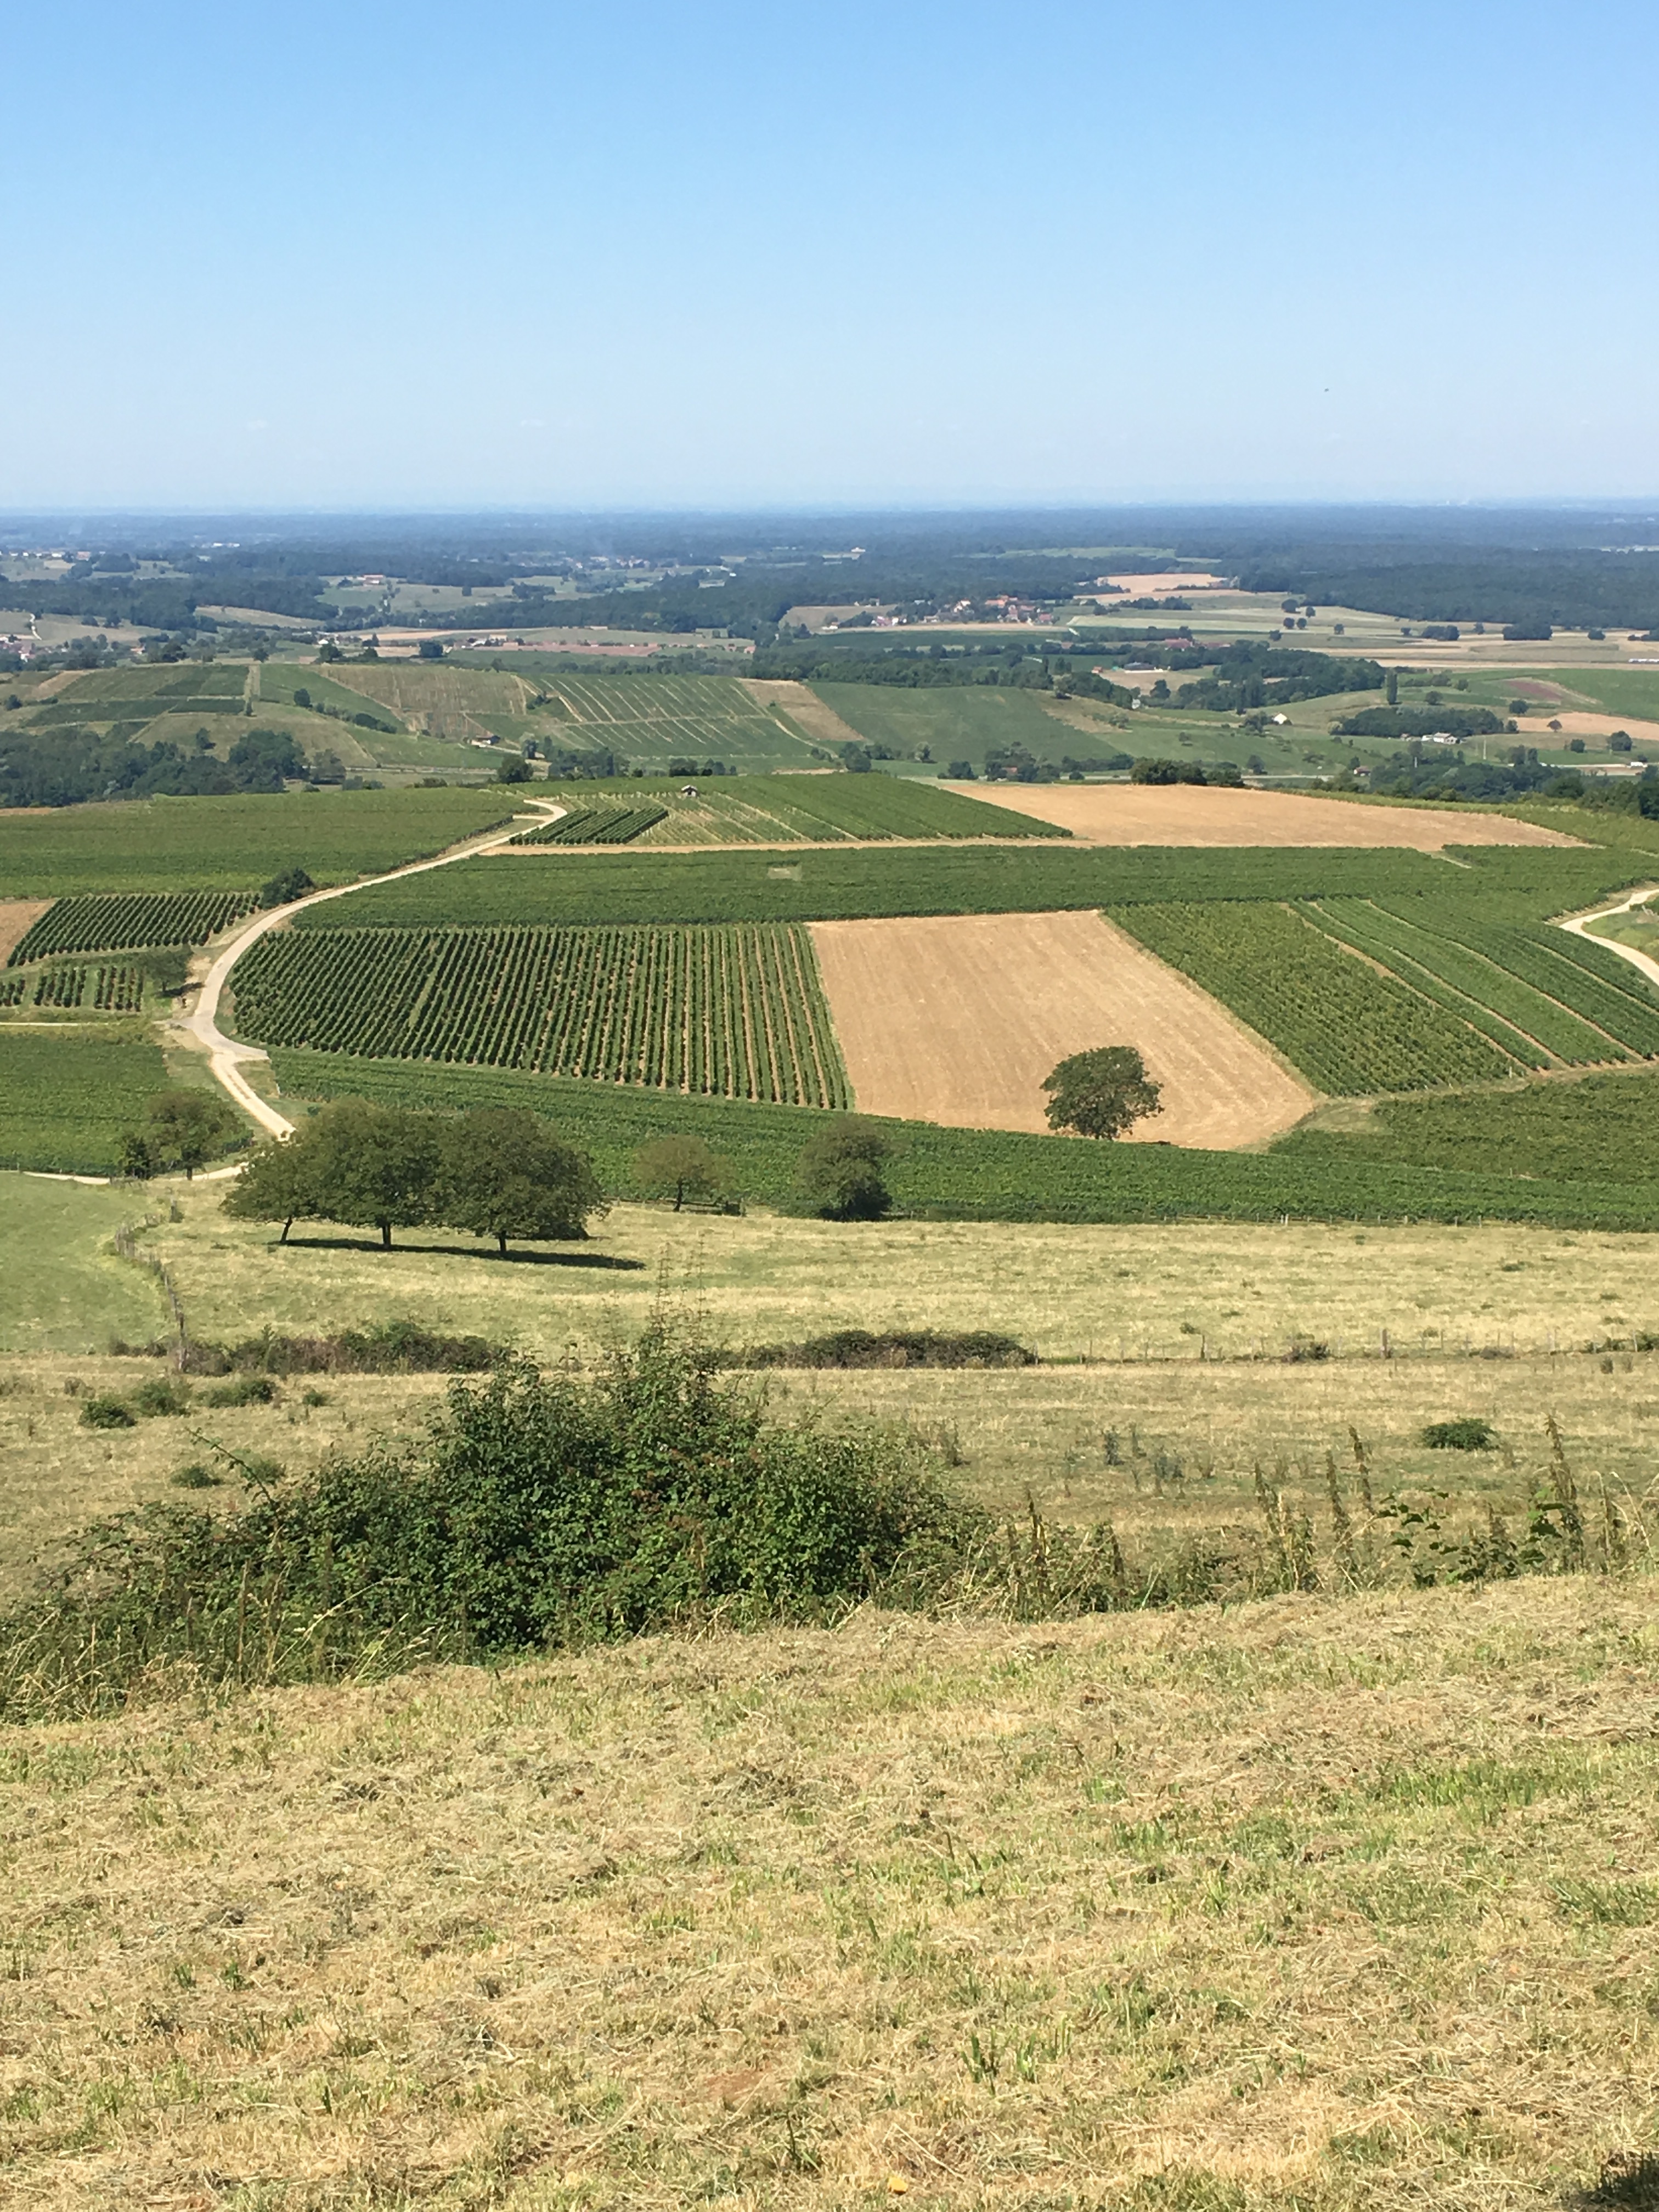
landscape, grass, field, farm, prairie, hill, soil, reservoir, agriculture, plain, grassland, badlands, plateau, mound, rural area, aerial photography